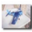
Label: airplane